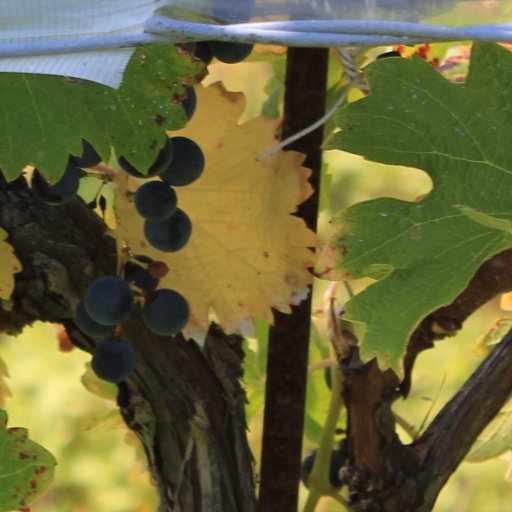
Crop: grape